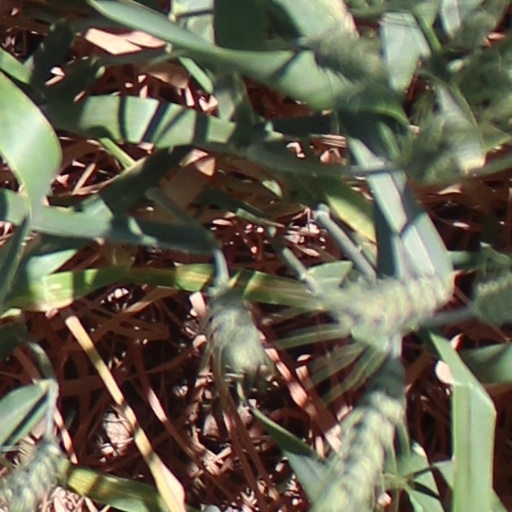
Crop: wheat